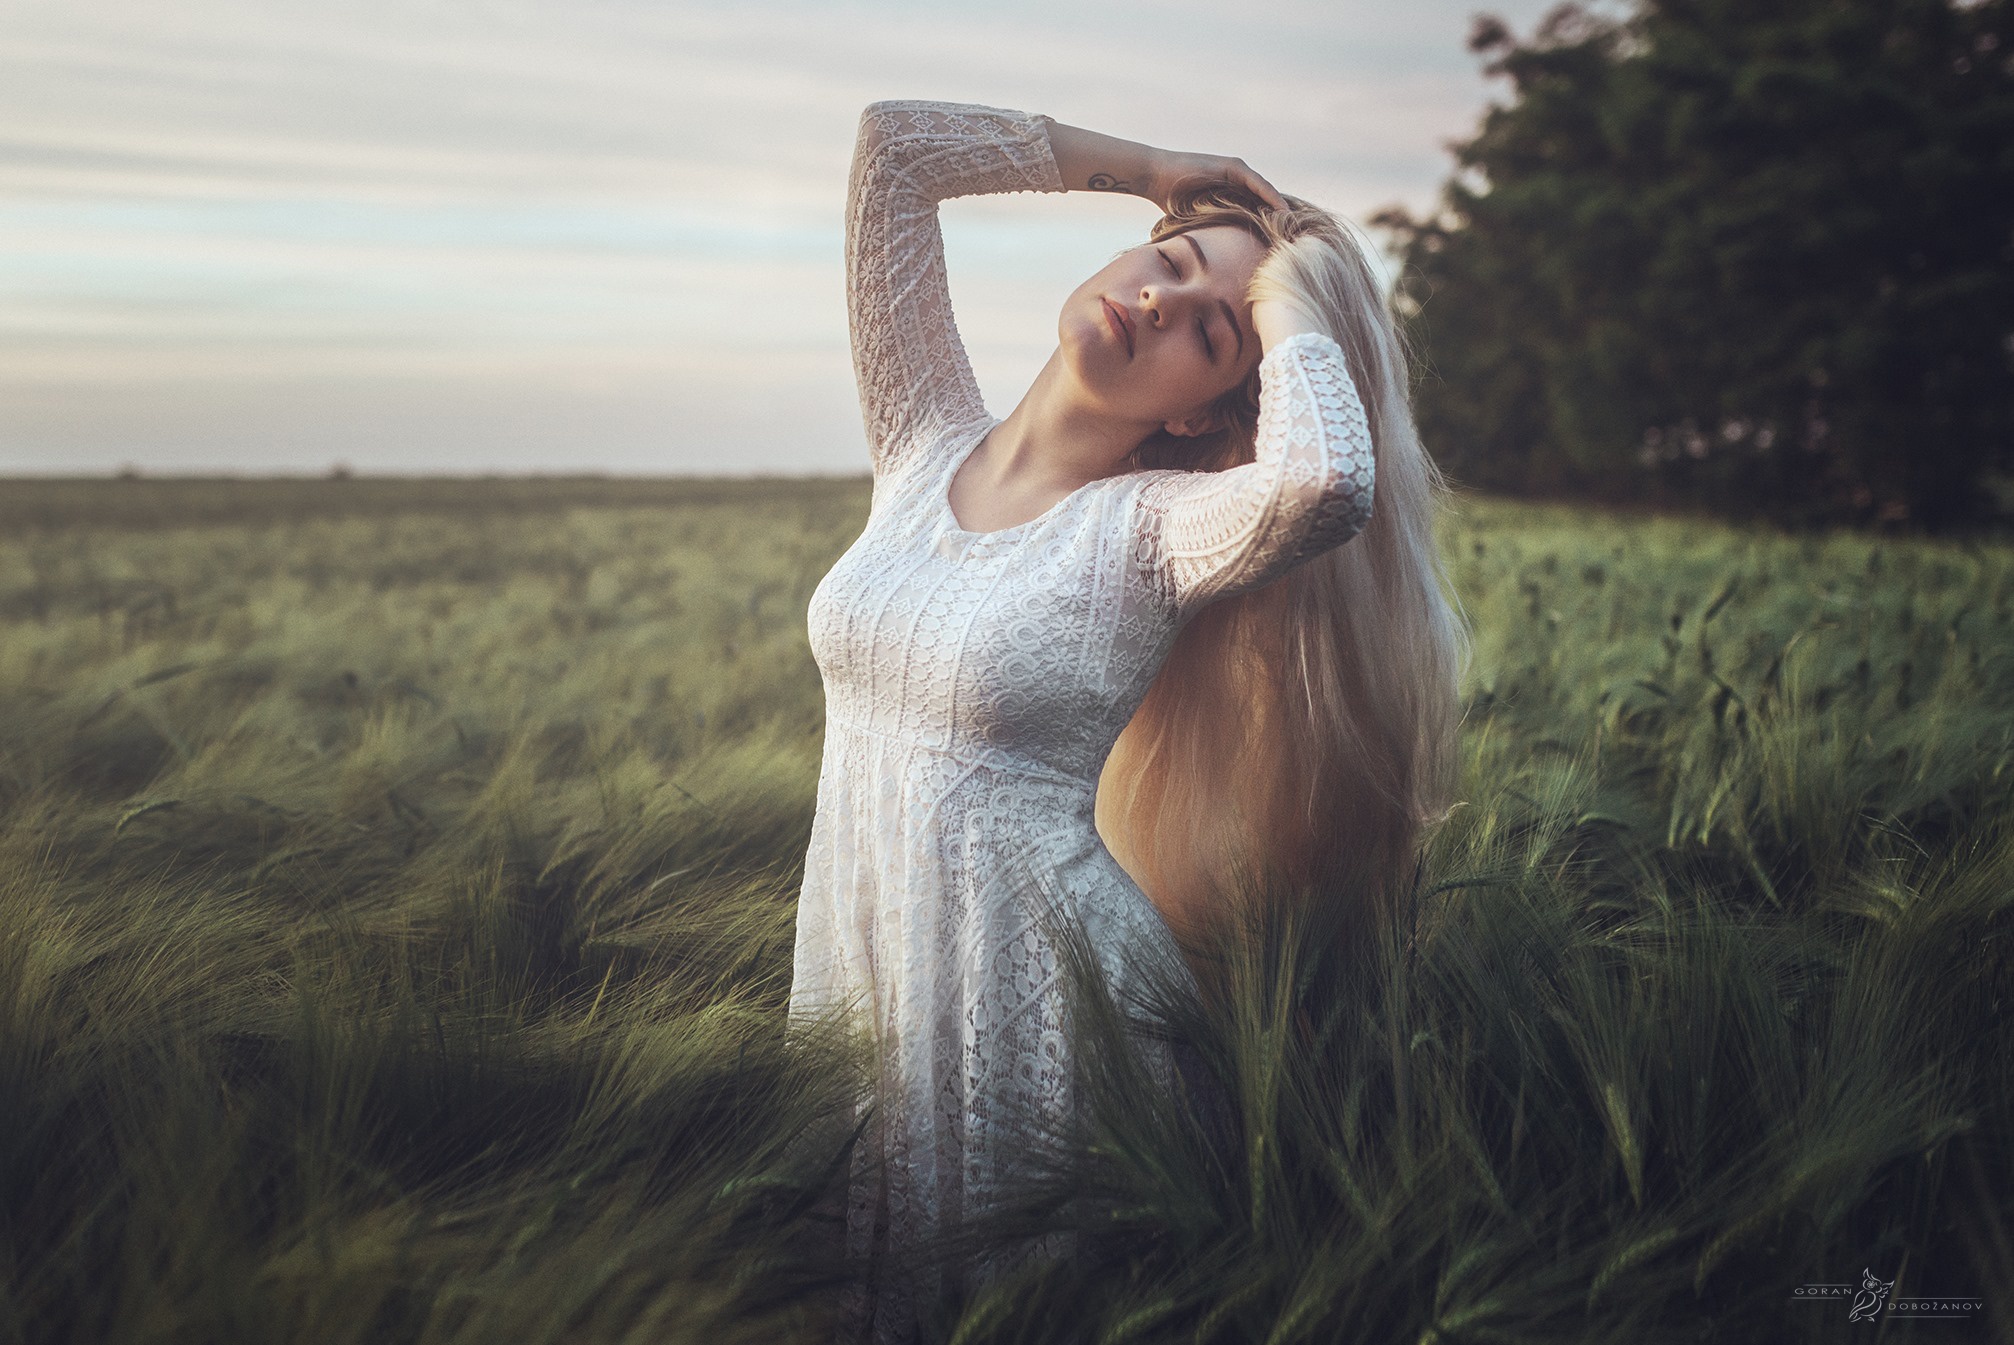
women, lady, model, person, photography, wallpaper, People in nature, summer, plain, field, grassland, long hair, grass family, sunlight, meadow, flash photography, brown hair, prairie, agriculture, photo shoot, farm, portrait photography, fashion model, steppe, art model, portrait, cg artwork, pasture, daydream